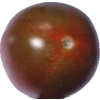
Label: tomato_cherry_maroon